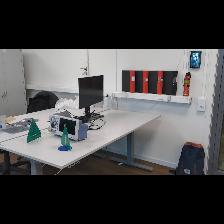
Label: NonHuman